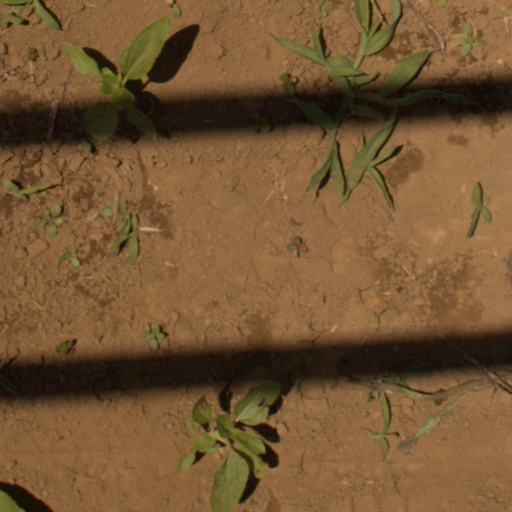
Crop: Jerusalem artichoke